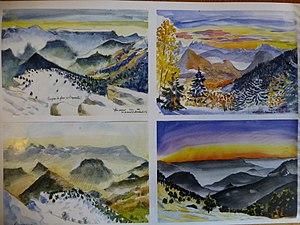
Aquarelles de la Chartreuse, par Alexis Nouailhat
Le massif de la Chartreuse est un massif montagneux des Préalpes, à la limite des départements français de l'Isère et dans une moindre mesure de la Savoie. Il culmine à 2 082 mètres d'altitude à Chamechaude. Il est constitué essentiellement de calcaires disposés en successions d'anticlinaux et de synclinaux formant de longues lignes de crêtes orientées du nord au sud. Les dépressions, au fond desquelles coulent le Guiers et ses affluents, sont séparées par des cols. Le massif, soumis à un climat océanique montagnard, connaît des précipitations relativement importantes mais l'eau est absente de la surface ; elle s'écoule rapidement dans les réseaux karstiques creusés dans le calcaire.